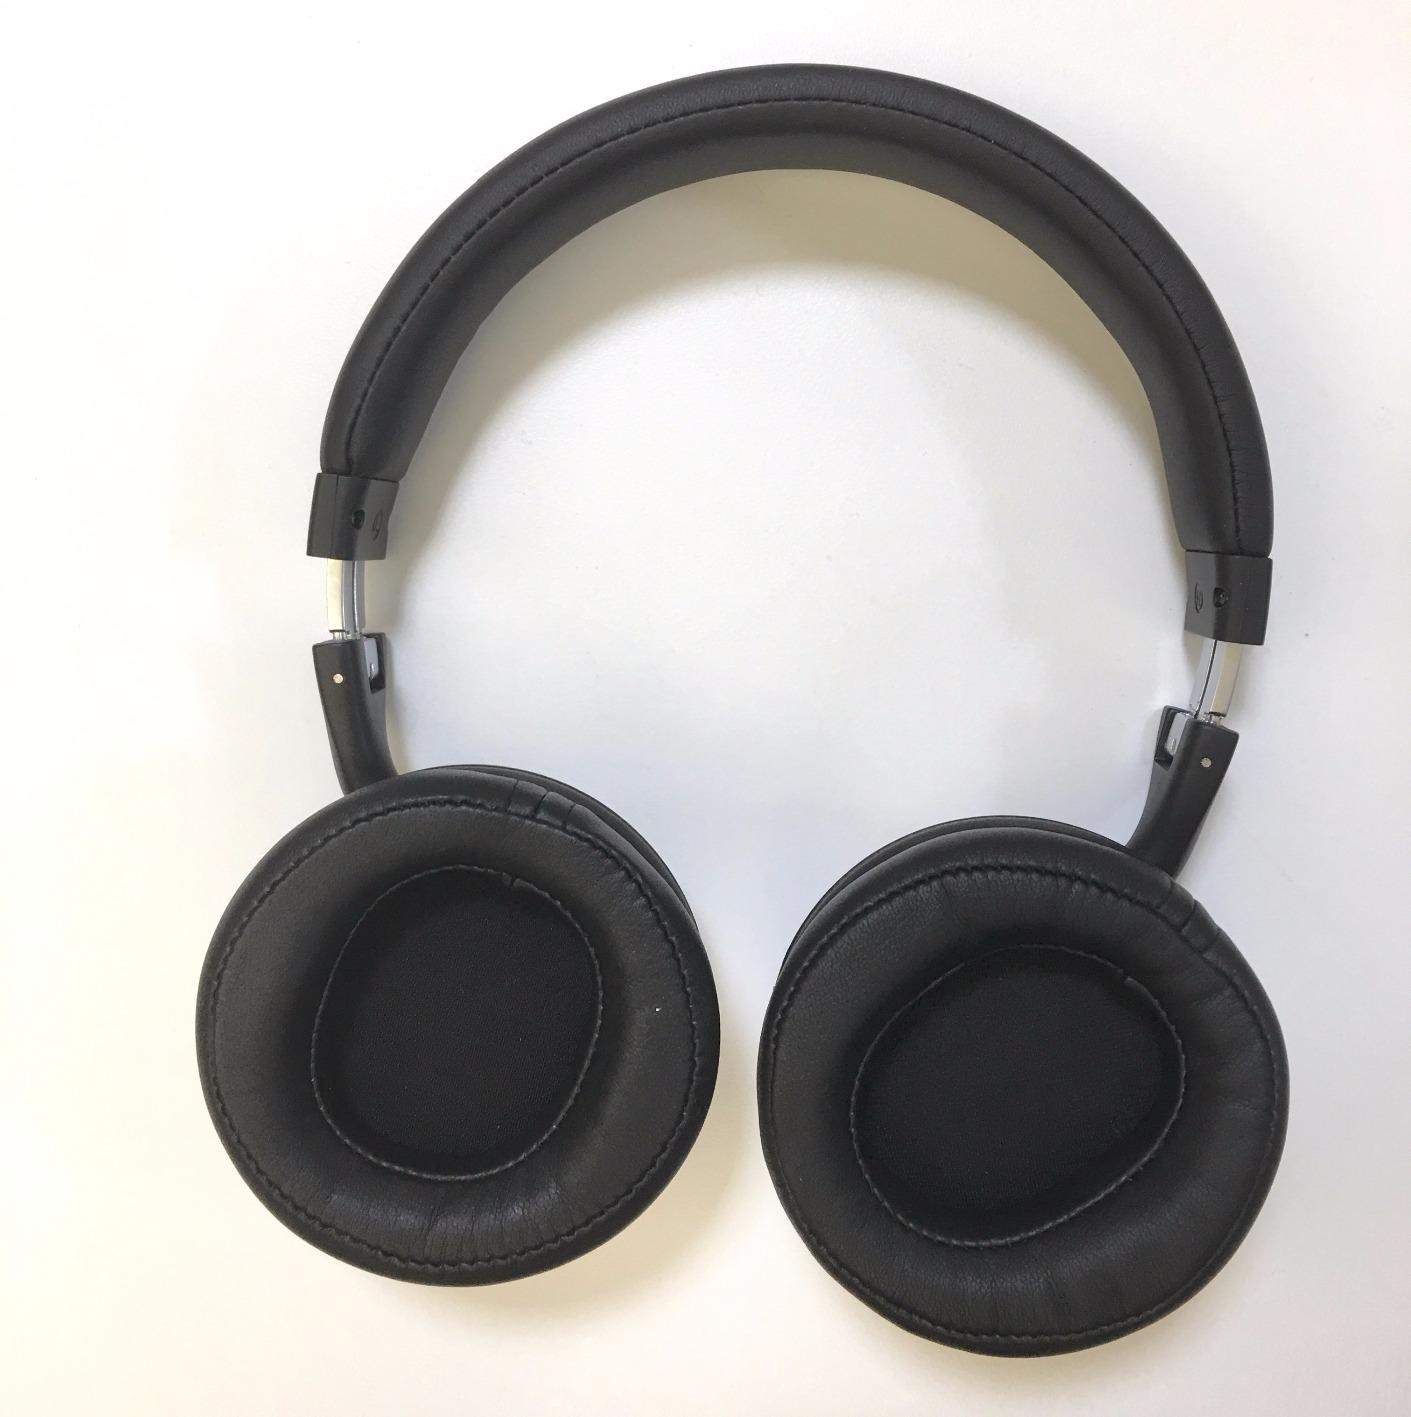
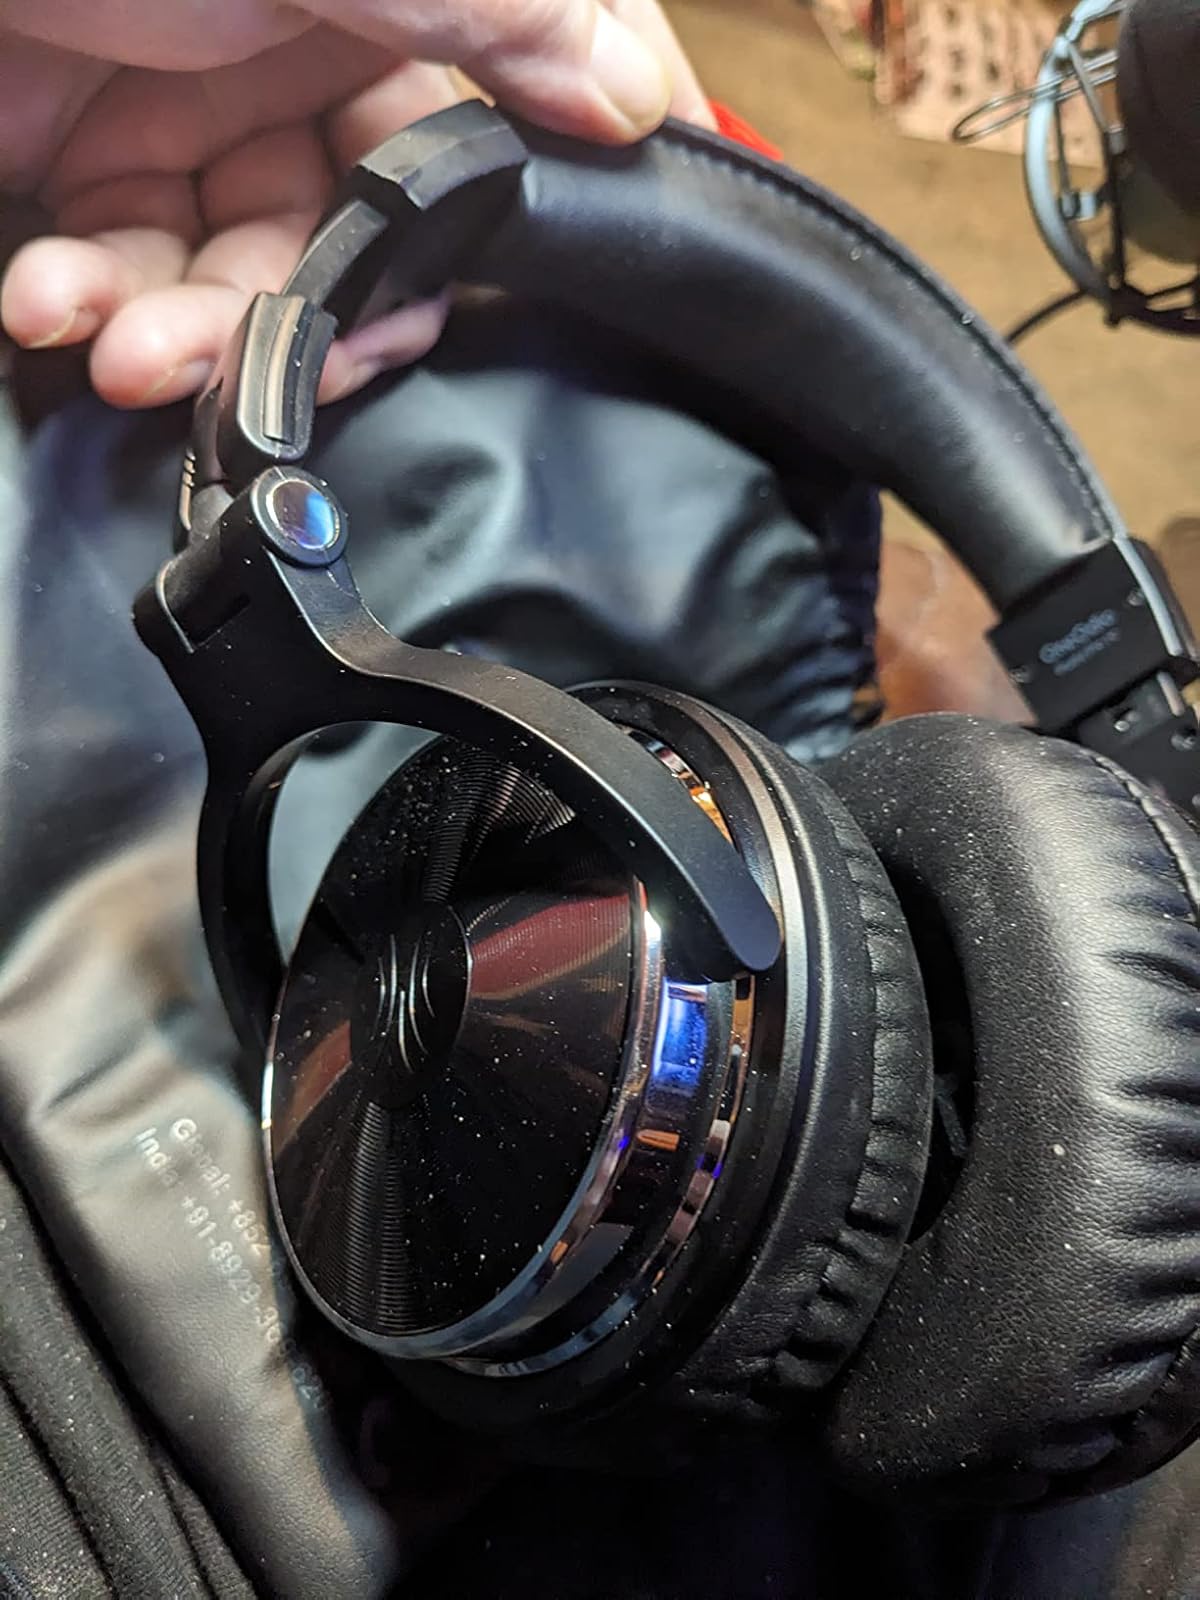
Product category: headphones
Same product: no